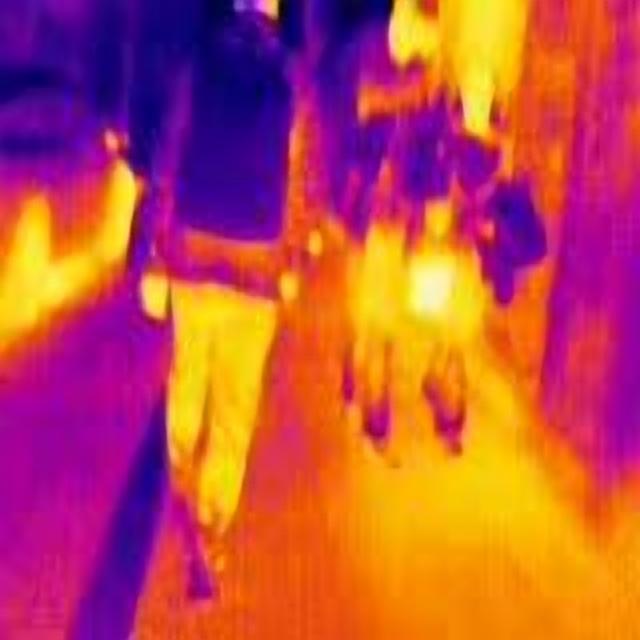
Detected objects:
label: person
label: person
label: person